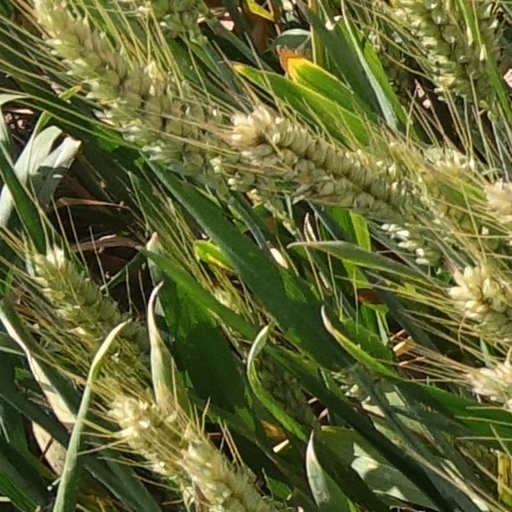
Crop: wheat